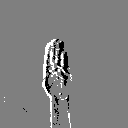
ASL letter: b